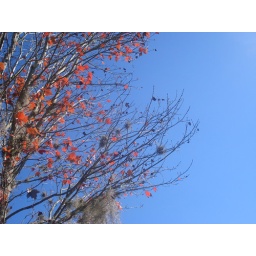
Beautiful yet almost bare tree by my house. At least some leaves changed color this season. January 28. 28/366